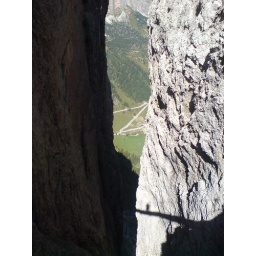
Crossing the scariest bridge ever. That's the road way down in the valley floor, and that's my shadowon the bridge!